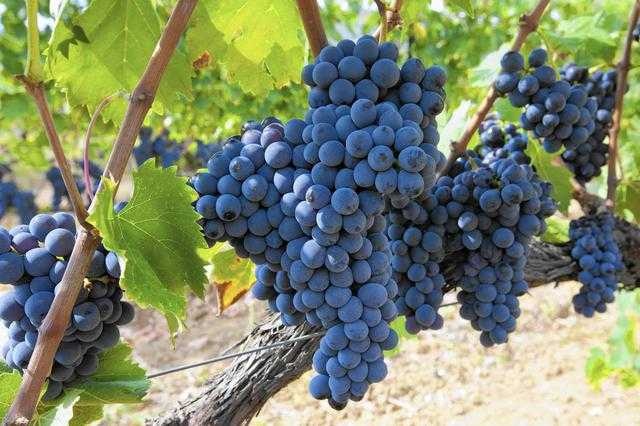
Label: Grapes